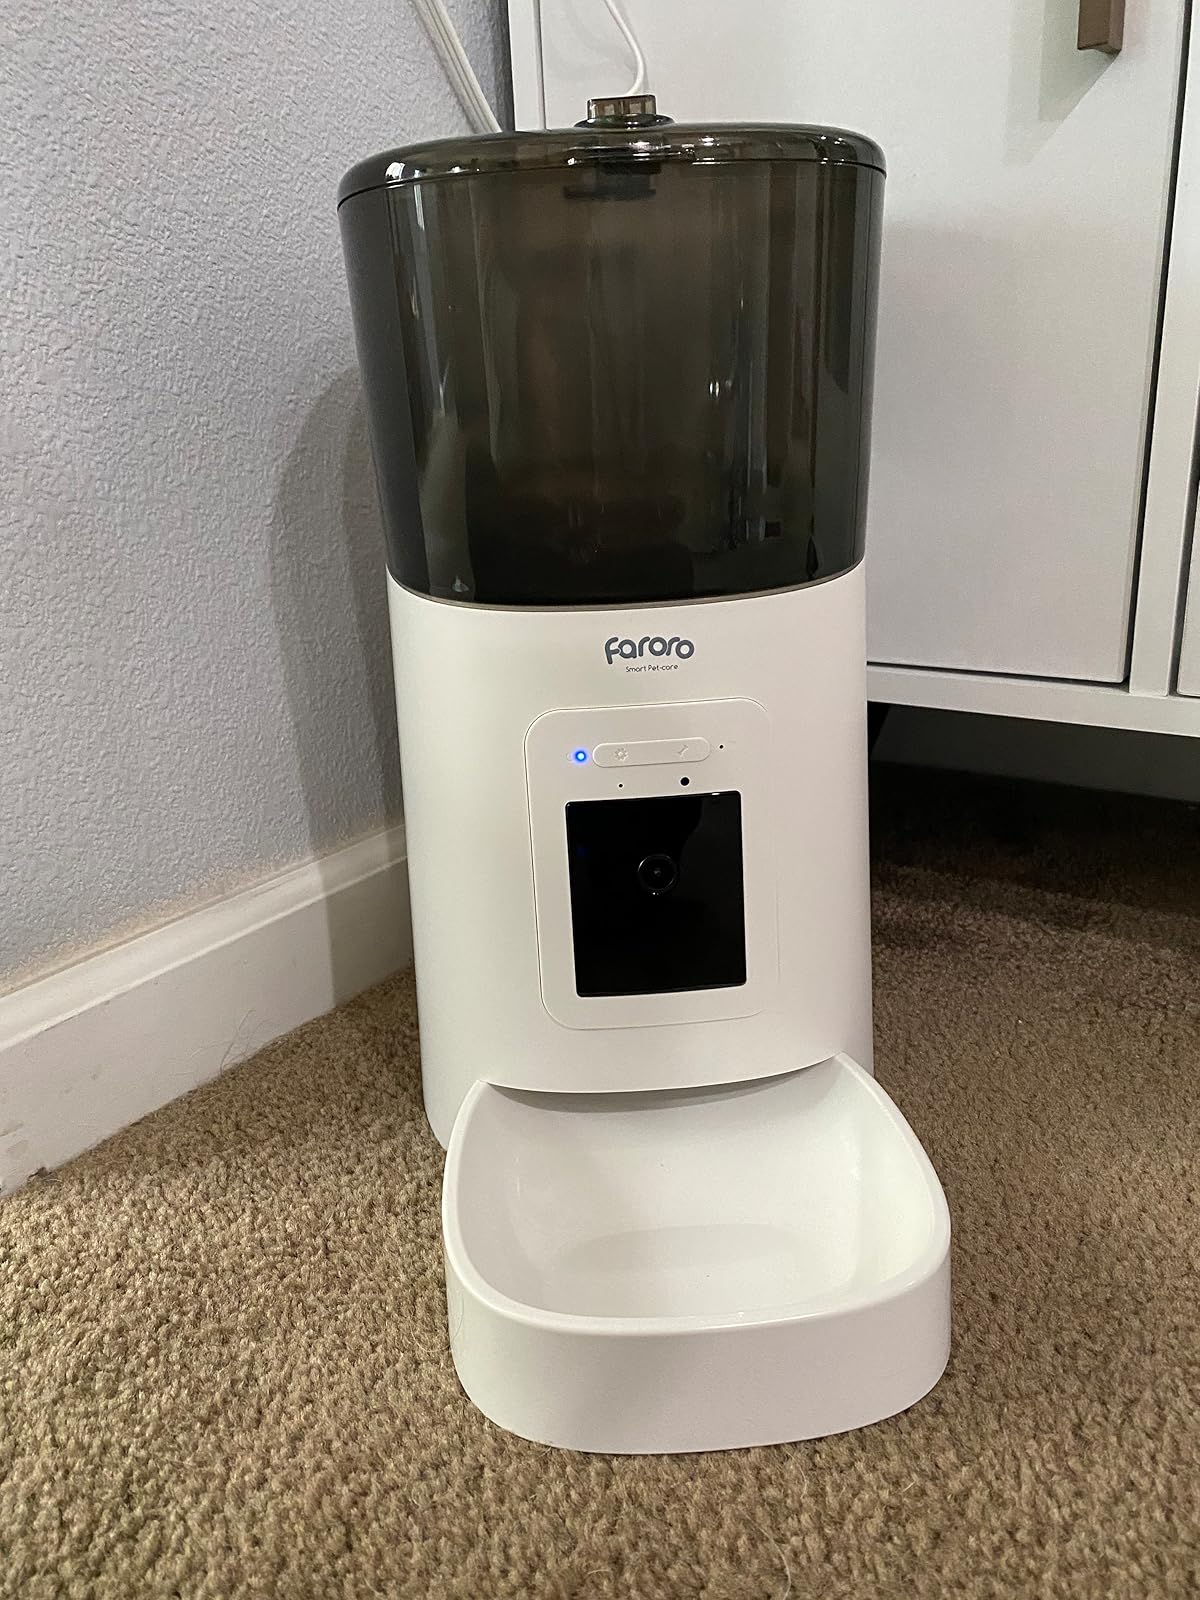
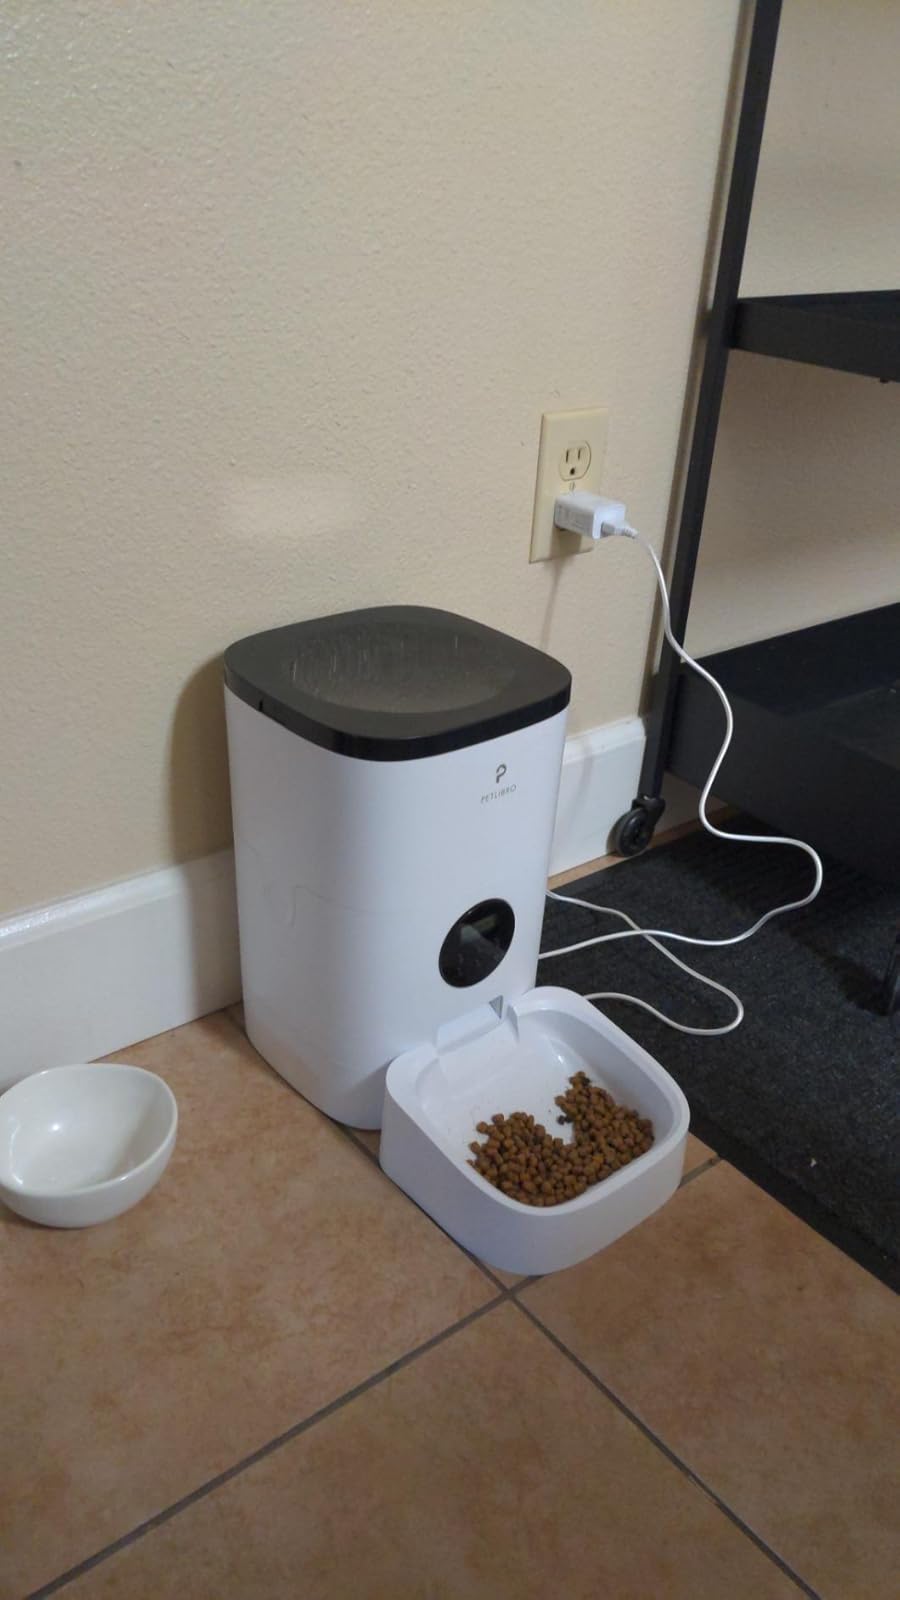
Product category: items_feeder
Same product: no